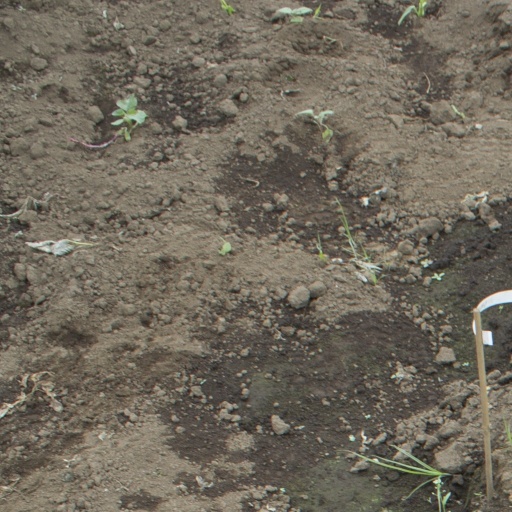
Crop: soybean